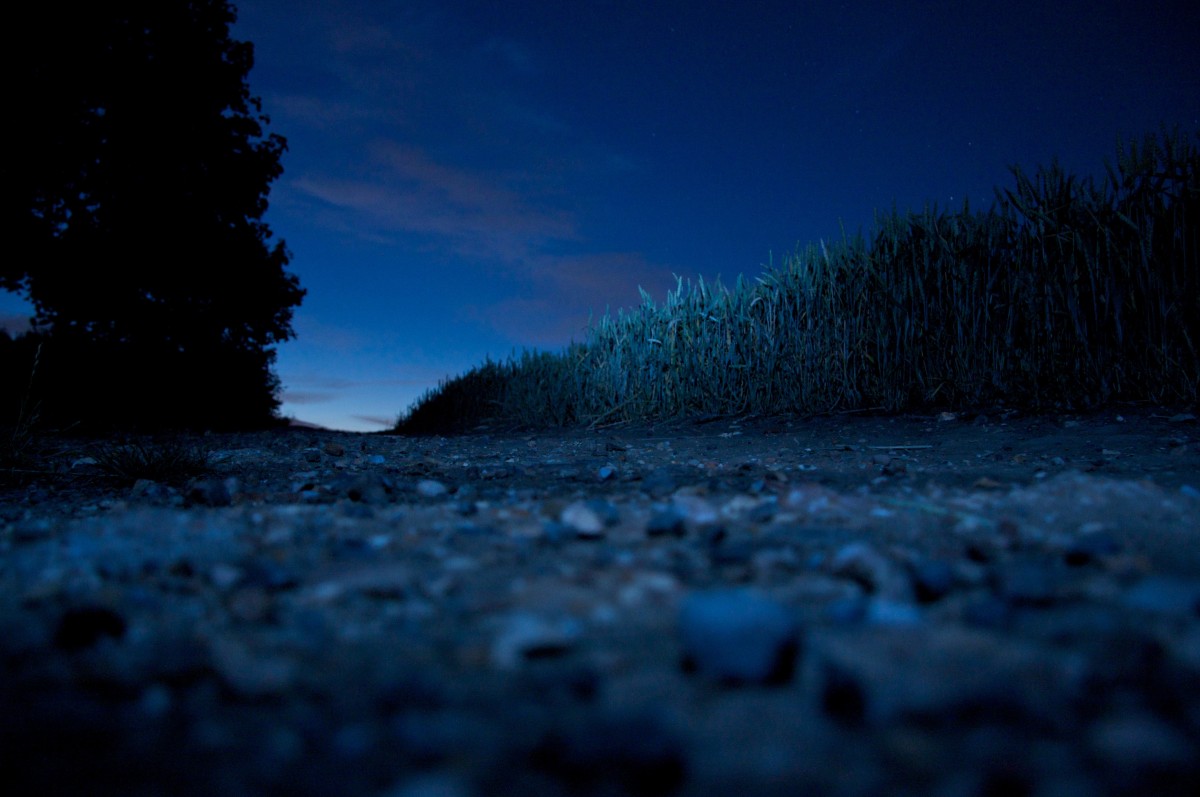
Tags: nature, horizon, snow, winter, light, cloud, sky, sunrise, sunset, night, sunlight, morning, frost, dawn, atmosphere, dusk, evening, reflection, weather, darkness, blue, moonlight, freezing, atmospheric phenomenon